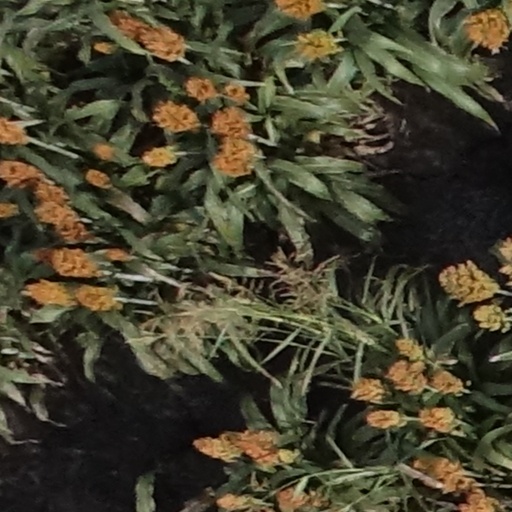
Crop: sorghum